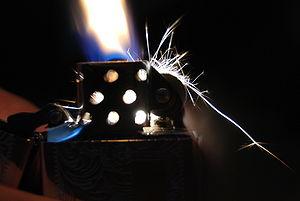
Zippo est une marque américaine de briquets, créée en 1932 par George G. Blaisdell, fils de Philo Blaisdell, à Bradford, en Pennsylvanie. Le brevet fut déposé le 3 mars 1936. En 2018, Zippo est la propriété du petit-fils de George